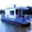
Label: ship